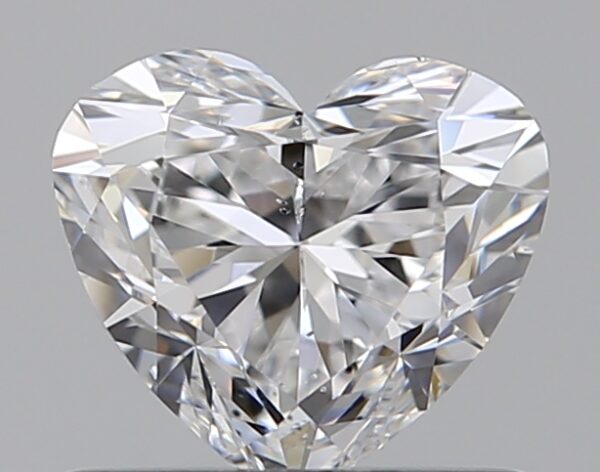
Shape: heart
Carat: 0.7
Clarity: SI1
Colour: D
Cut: VG
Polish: EX
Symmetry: VG
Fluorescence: N
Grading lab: GIA
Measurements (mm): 5.29 x 5.9 x 3.63